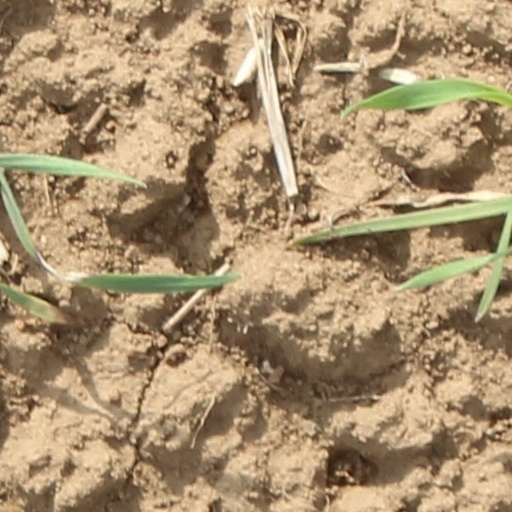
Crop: wheat